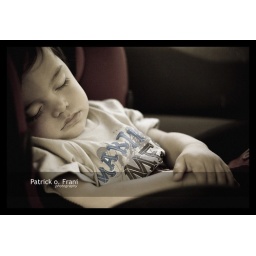
Took this when we were in the car driving home and i was playing with manual on the camera...